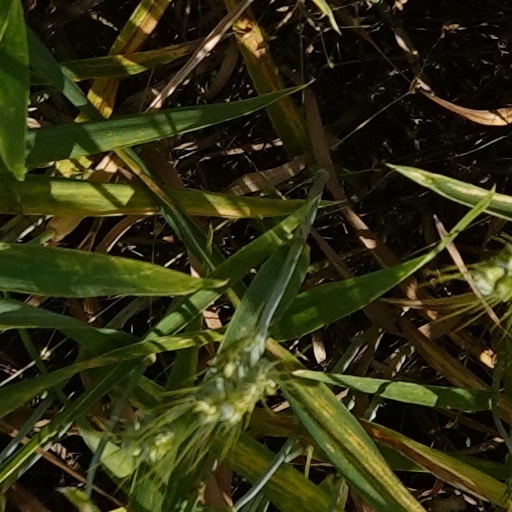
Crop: wheat